Daughter-In-Law

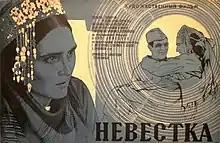

Nevestka (English: Daughter-In-Law, Turkmen: Gelin) is a 1972 Soviet-era Turkmenistani film directed by Khodzha Kuli Narliyev, starring Maya-Gozel Aimedova, Aynabat Amanliyeva, and Baba Annanov. The film is about a young woman who loses her husband during the World War II. Despite her family's advice to re-marry, she stays with her lonely father-in-law in the desert, going about the daily work, cherishing her memories and hopes that one day her husband might come home.